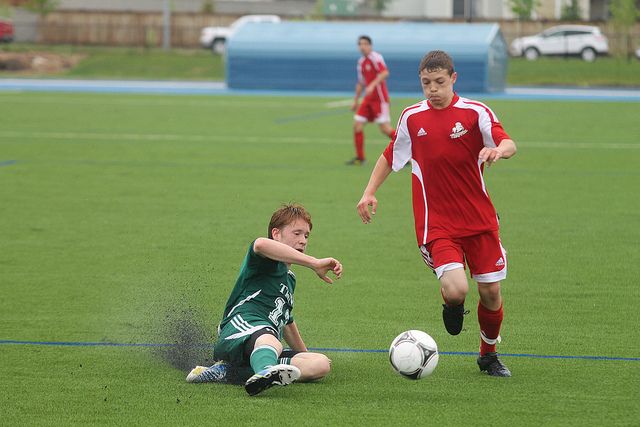
cầu thủ áo xanh đang trượt trên sân để tranh bóng với cầu thủ áo đỏ